Stephen Gostkowski

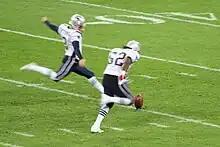
Gostkowski kicks off in October 2009.

In the Patriots' last-minute 25–24 victory over the Buffalo Bills, Gostkowski recorded his first fumble recovery. When Leodis McKelvin fumbled the ball on a kickoff return, with the Patriots trailing 24–19, Gostkowski recovered the ball at the Bills' 31-yard line. Tom Brady, describing the play in his postgame press conference, used yet another nickname for Gostkowski: "Meat," a reference to "Bull Durham", coined by former Patriots punter Josh Miller during Gostkowski's rookie season.